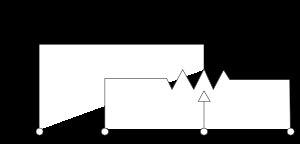
Un potentiomètre est un type de résistance variable à trois bornes, dont une est reliée à un curseur se déplaçant sur une piste résistante terminée par les deux autres bornes. Ce système permet de recueillir, entre la borne reliée au curseur et une des deux autres bornes, une tension qui dépend de la position du curseur et de la tension à laquelle est soumise la résistance.